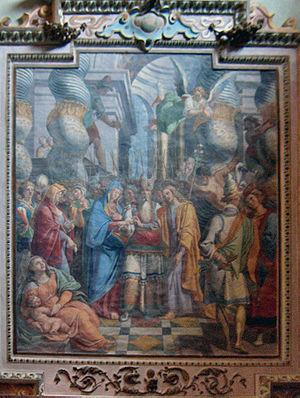
Antonio Circignani dit le Pomarancio est un peintre italien maniériste de la fin du XVIᵉ et du début du XVIIᵉ siècle, le fils du peintre Niccolò Circignani avec lequel il travailla à Rome jusqu'à la mort de celui-ci en 1588.